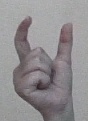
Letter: nun